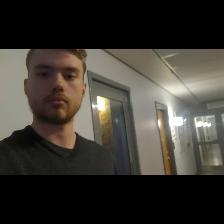
Label: Human